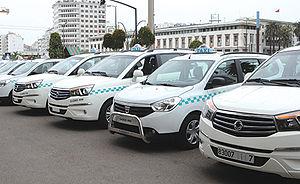
Le Maroc a l'un des réseaux les plus denses en Afrique en termes de voies terrestres, ferroviaires et aériennes.
Les taxis sont parmi les moyens de transport les plus populaires et les plus répandus au Maroc.